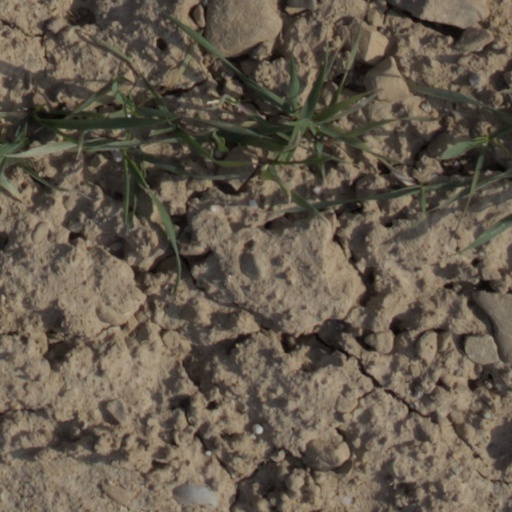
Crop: wheat